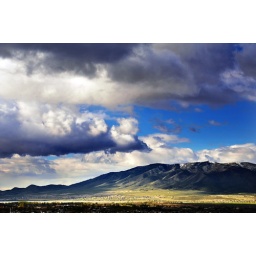
mountains by utah lake clouds